Jerome Tang

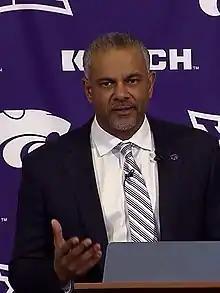
Tang in 2022

Jerome Tang (born October 7, 1966) is a Trinidadian-American college basketball coach who is the head coach for the Wildcats of Kansas State University. He had previously been an assistant coach under Scott Drew from 2003 to 2022 at Baylor, where the Bears won the 2021 NCAA Championship.